Youth in the Dominican Republic

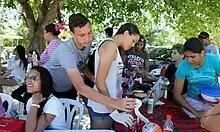
Young Dominicans

In the Dominican Republic, the population ages 15–24 are documented as the healthiest age group. One issue in the health sector is sexual health. 15% of females and 24% of males ages 15–24 reported have their first sexual relation before age 15. The proportion of youth who have sex at a young age was inversely related to both education and income. Youth that were sexually active early in life had dropped out of school earlier that those who had waited to engage in sexual activity.